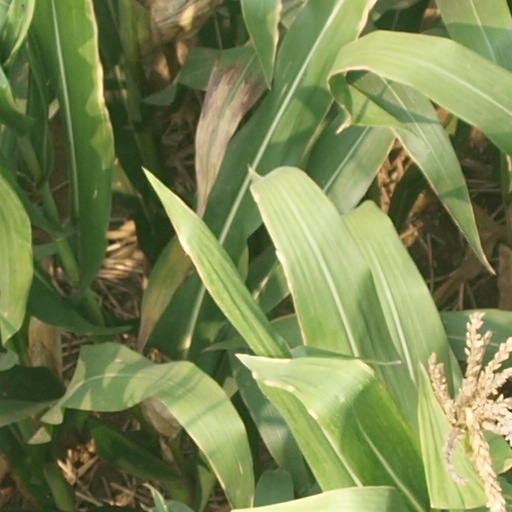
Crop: maize; corn